Escalans

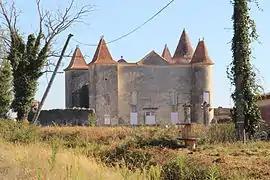
Château

Escalans is a commune in the Landes department in Nouvelle-Aquitaine in southwestern France.